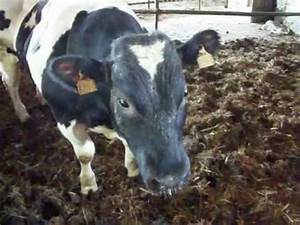
Label: cow